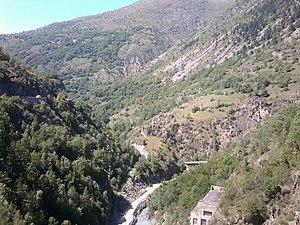
Barrage du Chambon (38)
Le barrage du Chambon est un barrage hydroélectrique français de type poids constituant la retenue du lac du Chambon, dans la région de l'Oisans, dans les Alpes françaises. Il est situé sur les communes de Mizoën et Les Deux Alpes dans le département de l'Isère, en région Auvergne-Rhône-Alpes, en France. Il a été le plus haut barrage d'Europe pendant près de vingt ans.